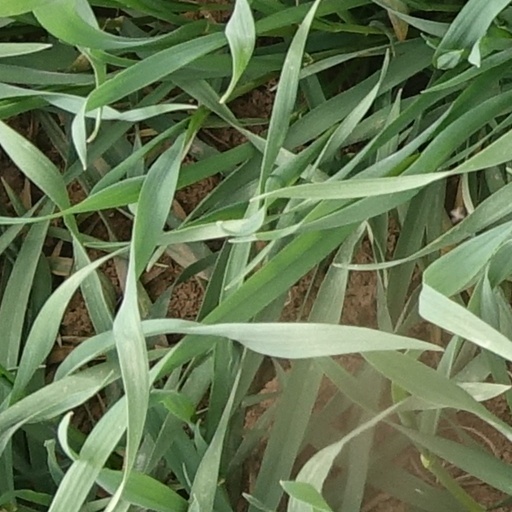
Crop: wheat